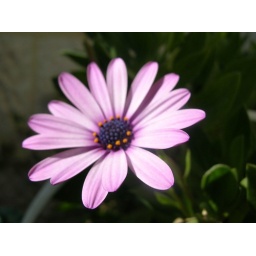
Some of the flowers my mom plants in the balcony